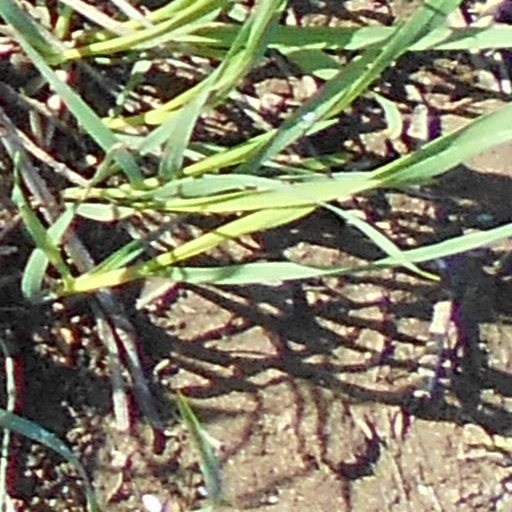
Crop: wheat